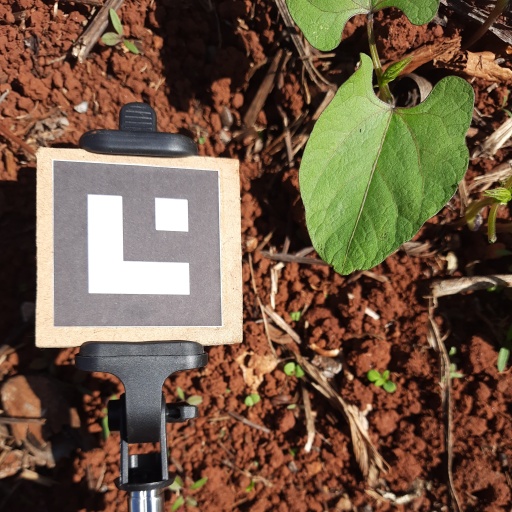
Observations: wavy surface, no eating holes, under sunlight